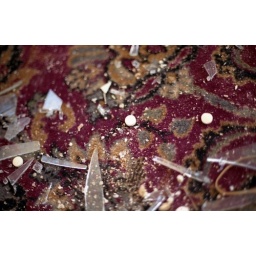
tylonel #3's and broken glass sprinkled all over the floor